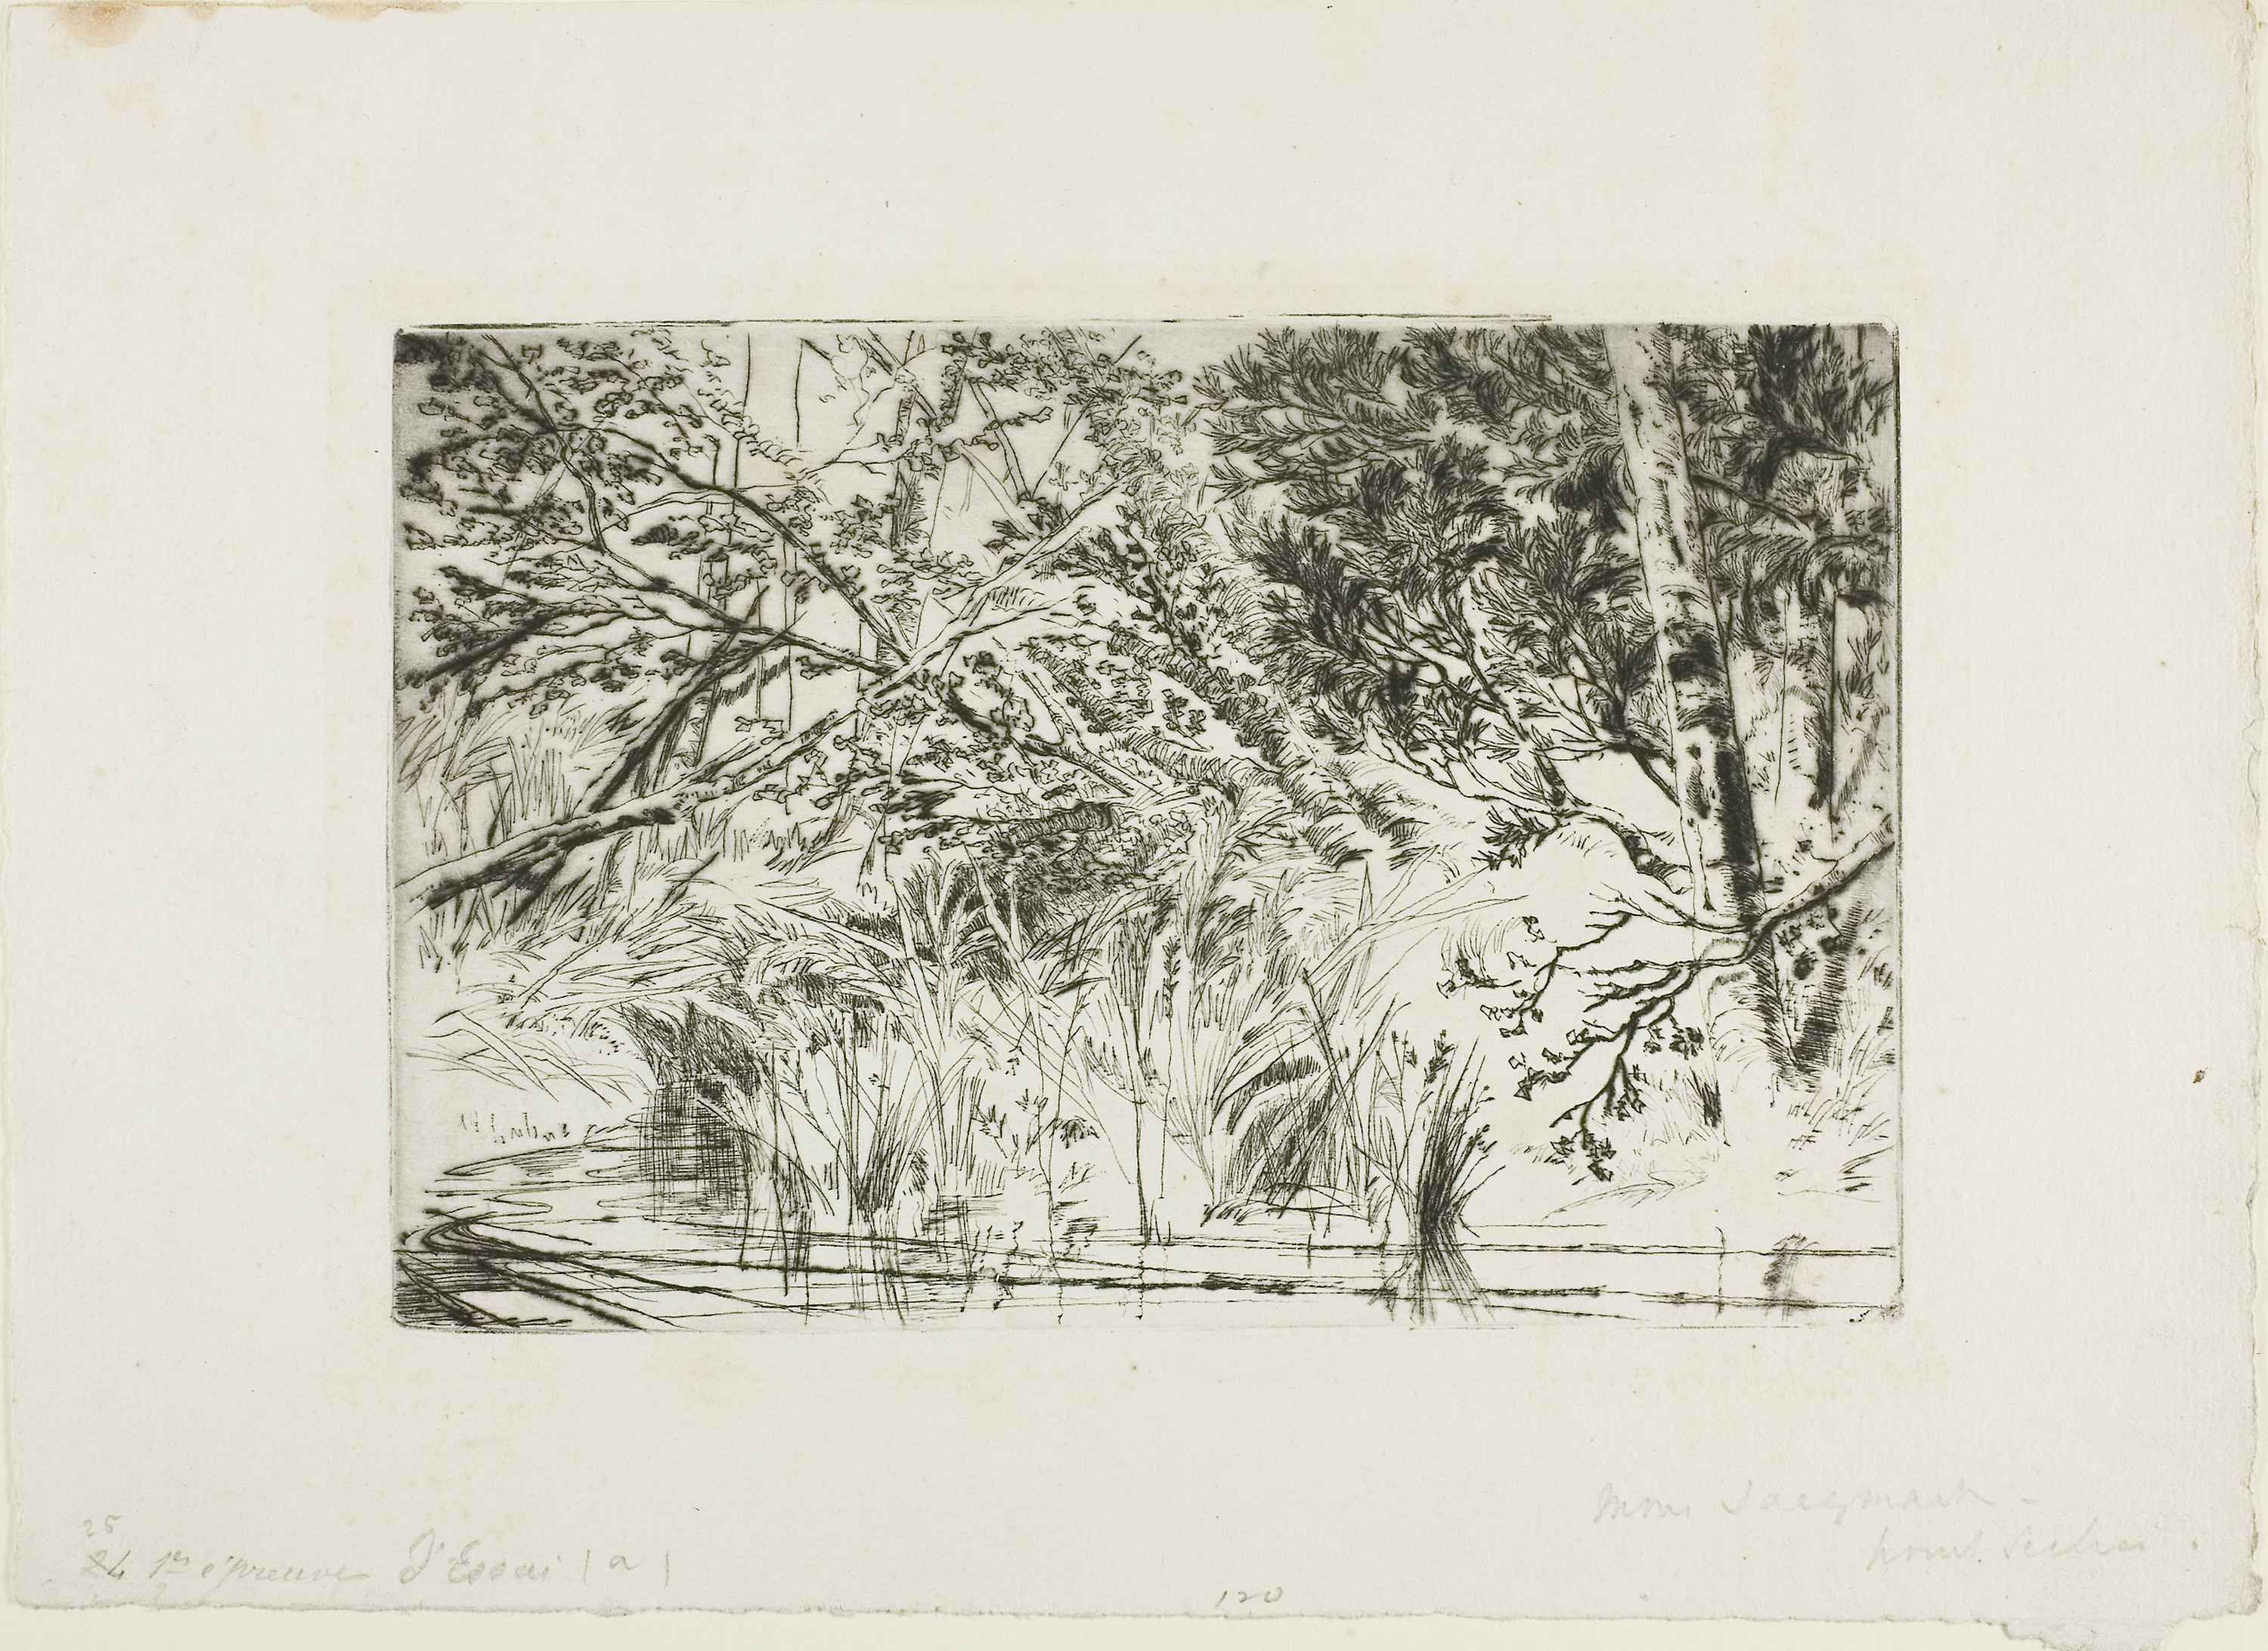
tree, art, drawing, modern art, black and white, picture frame, artwork, sketch, painting, visual arts